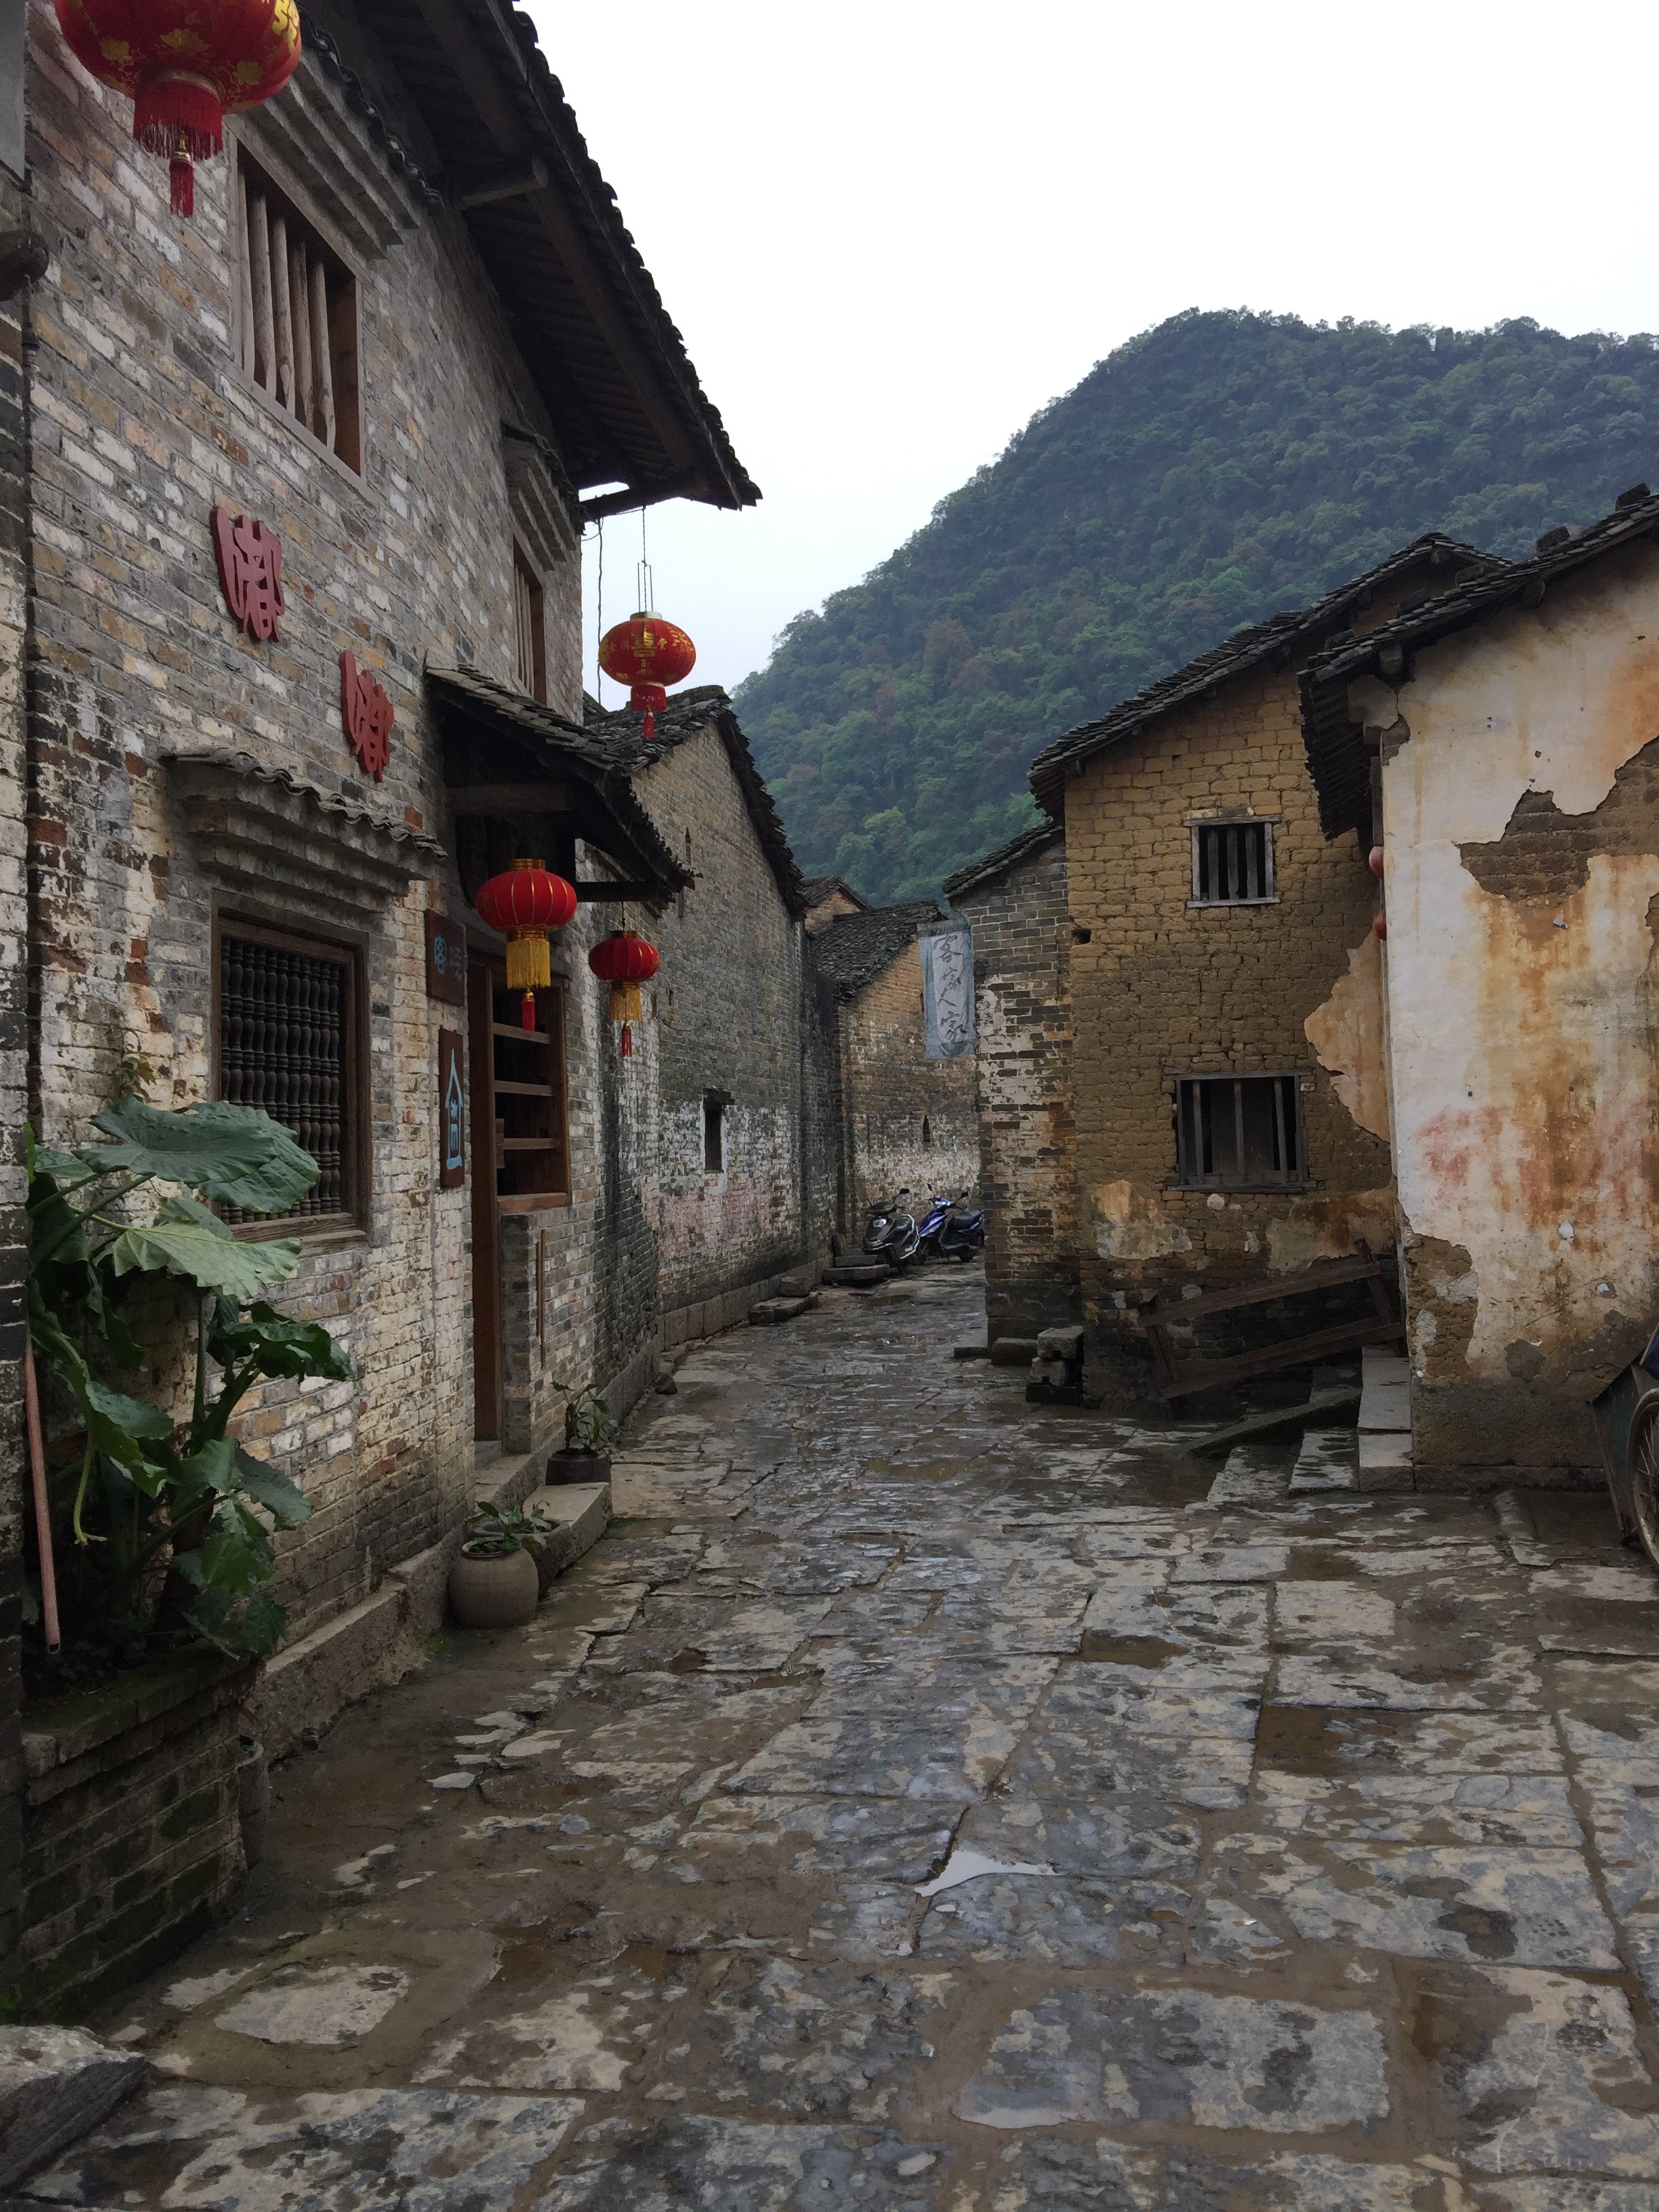
mountain, sky, road, street, house, window, town, alley, village, cottage, facade, medieval architecture, early in the morning, historic site, huang yao ancient town, ancient streets